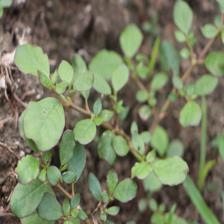
Label: BroadLeafWeed